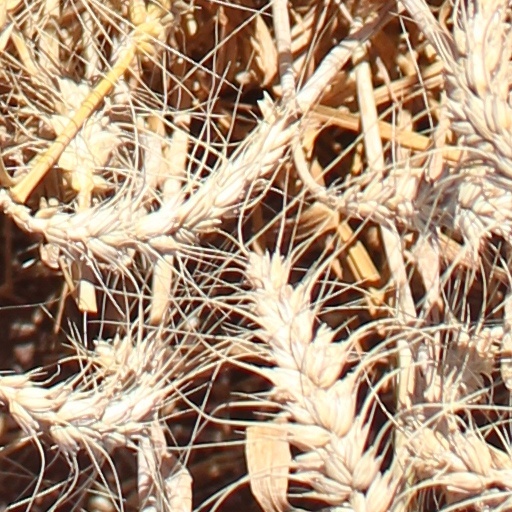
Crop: wheat